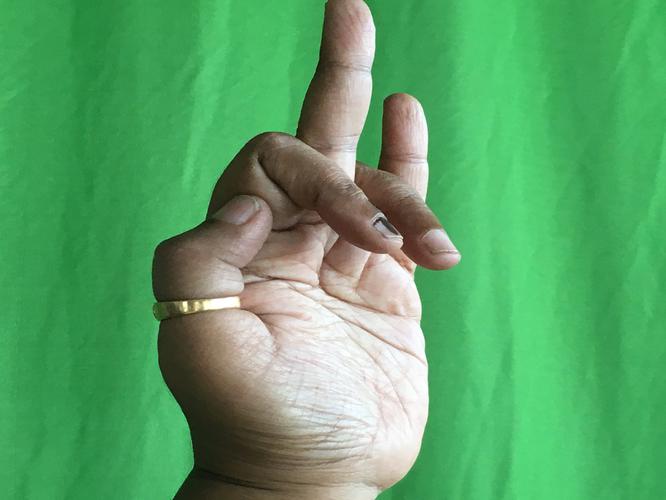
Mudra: Shukatundam
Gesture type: single_hand